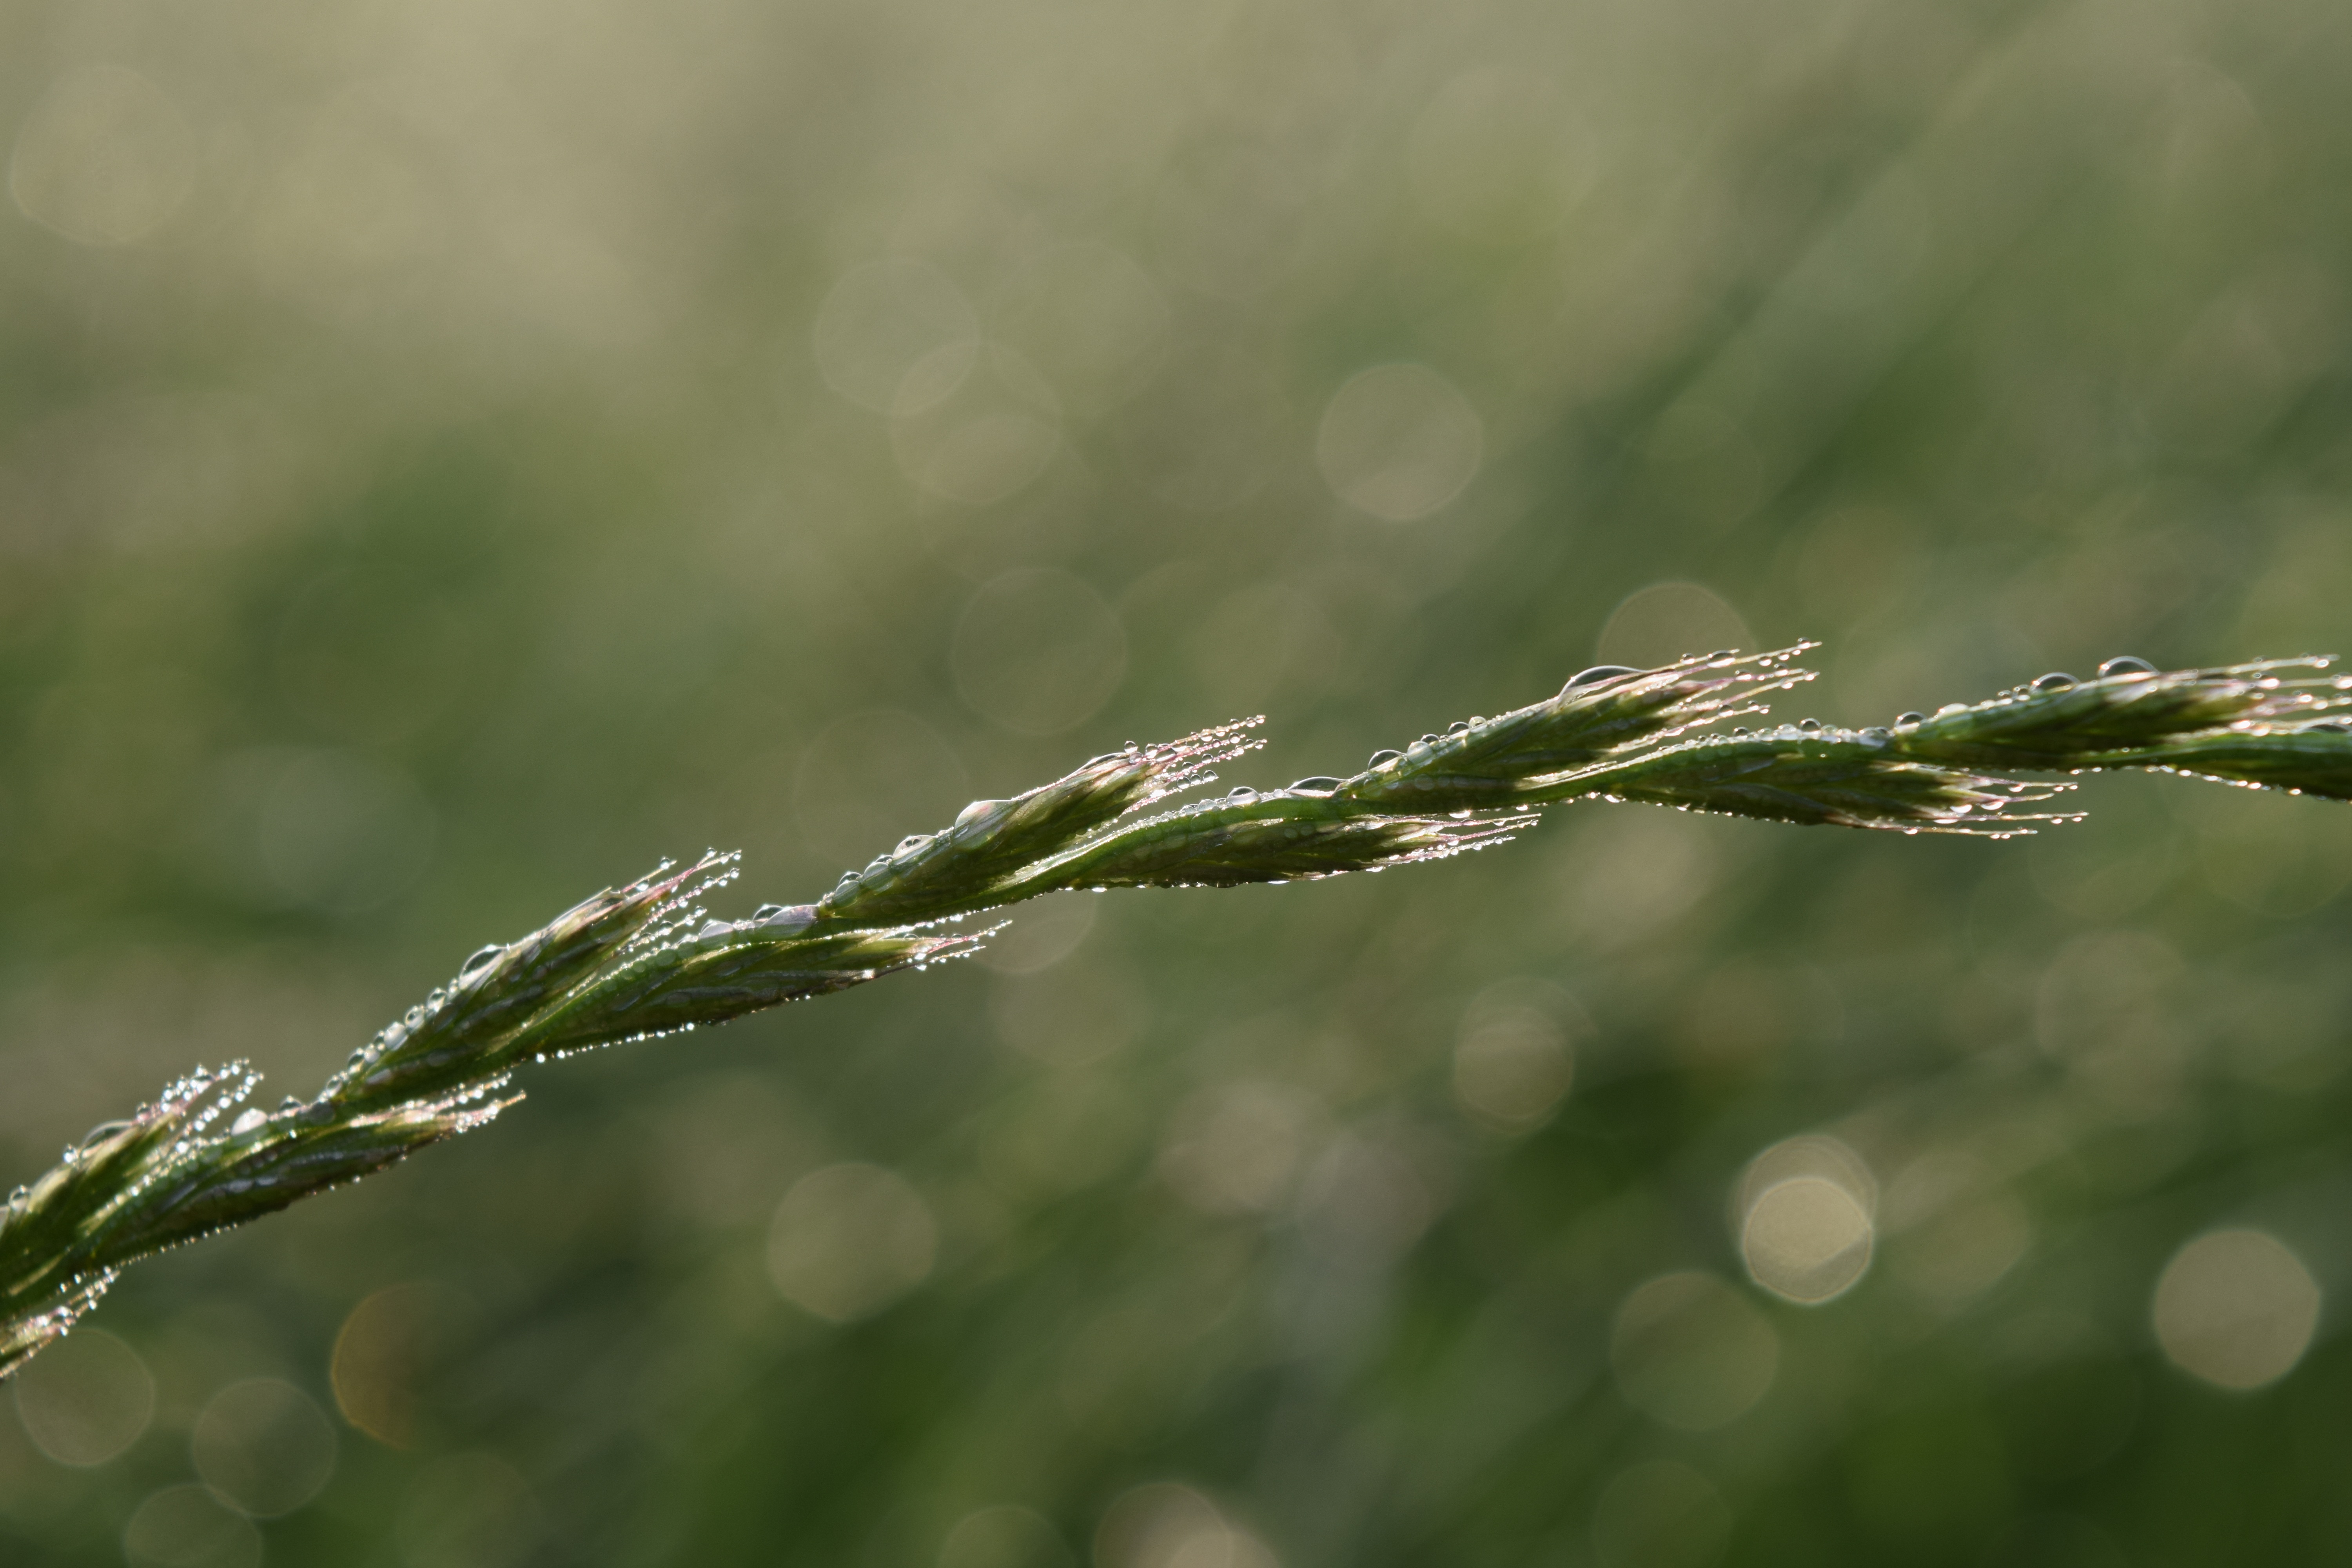
tree, nature, grass, branch, dew, plant, field, lawn, meadow, leaf, flower, frost, wet, green, flora, map, drip, twig, close up, dewdrop, postcard, greeting card, moisture, morgentau, macro photography, drops of morning dew, flowering plant, dewdrop grass, grass family, plant stem, land plant